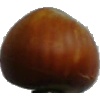
Label: nut_forest